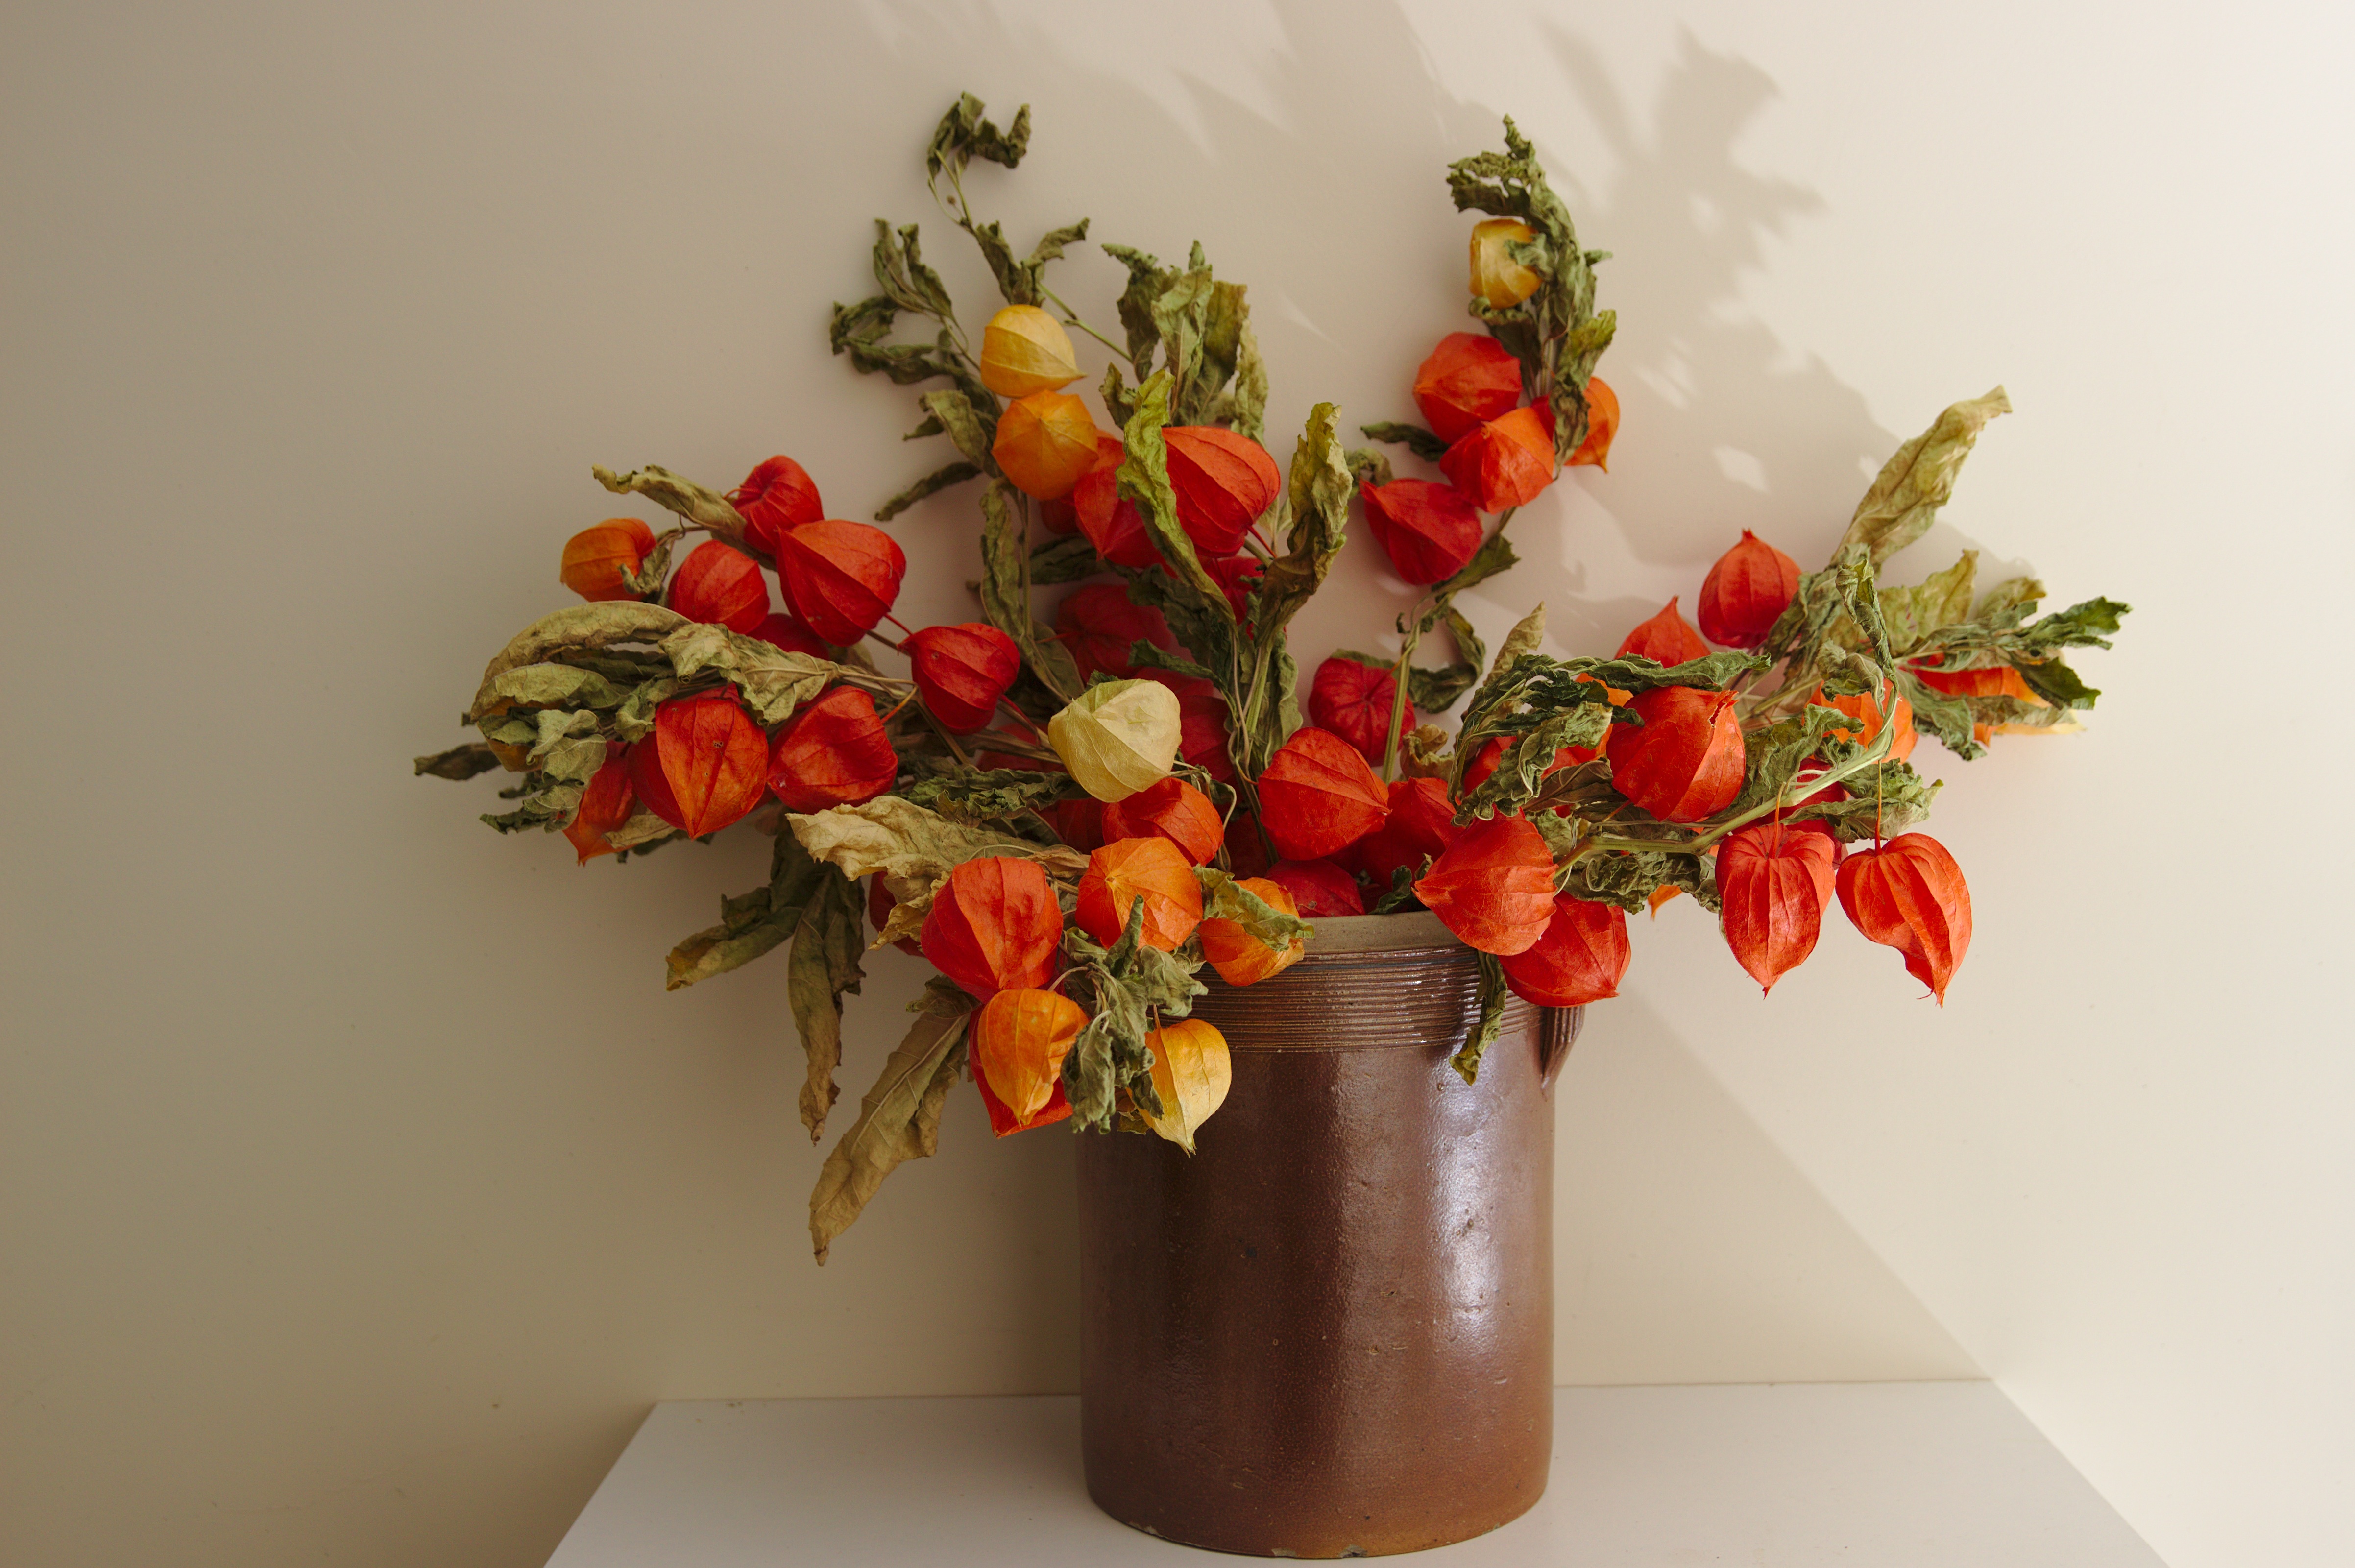
branch, plant, flower, red, produce, still life, art, flowerpot, floristry, flowering plant, flower bouquet, cut flowers, ikebana, floral design, land plant, flower arranging